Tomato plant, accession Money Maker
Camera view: vertical (180 deg); turntable rotation: 210 degrees
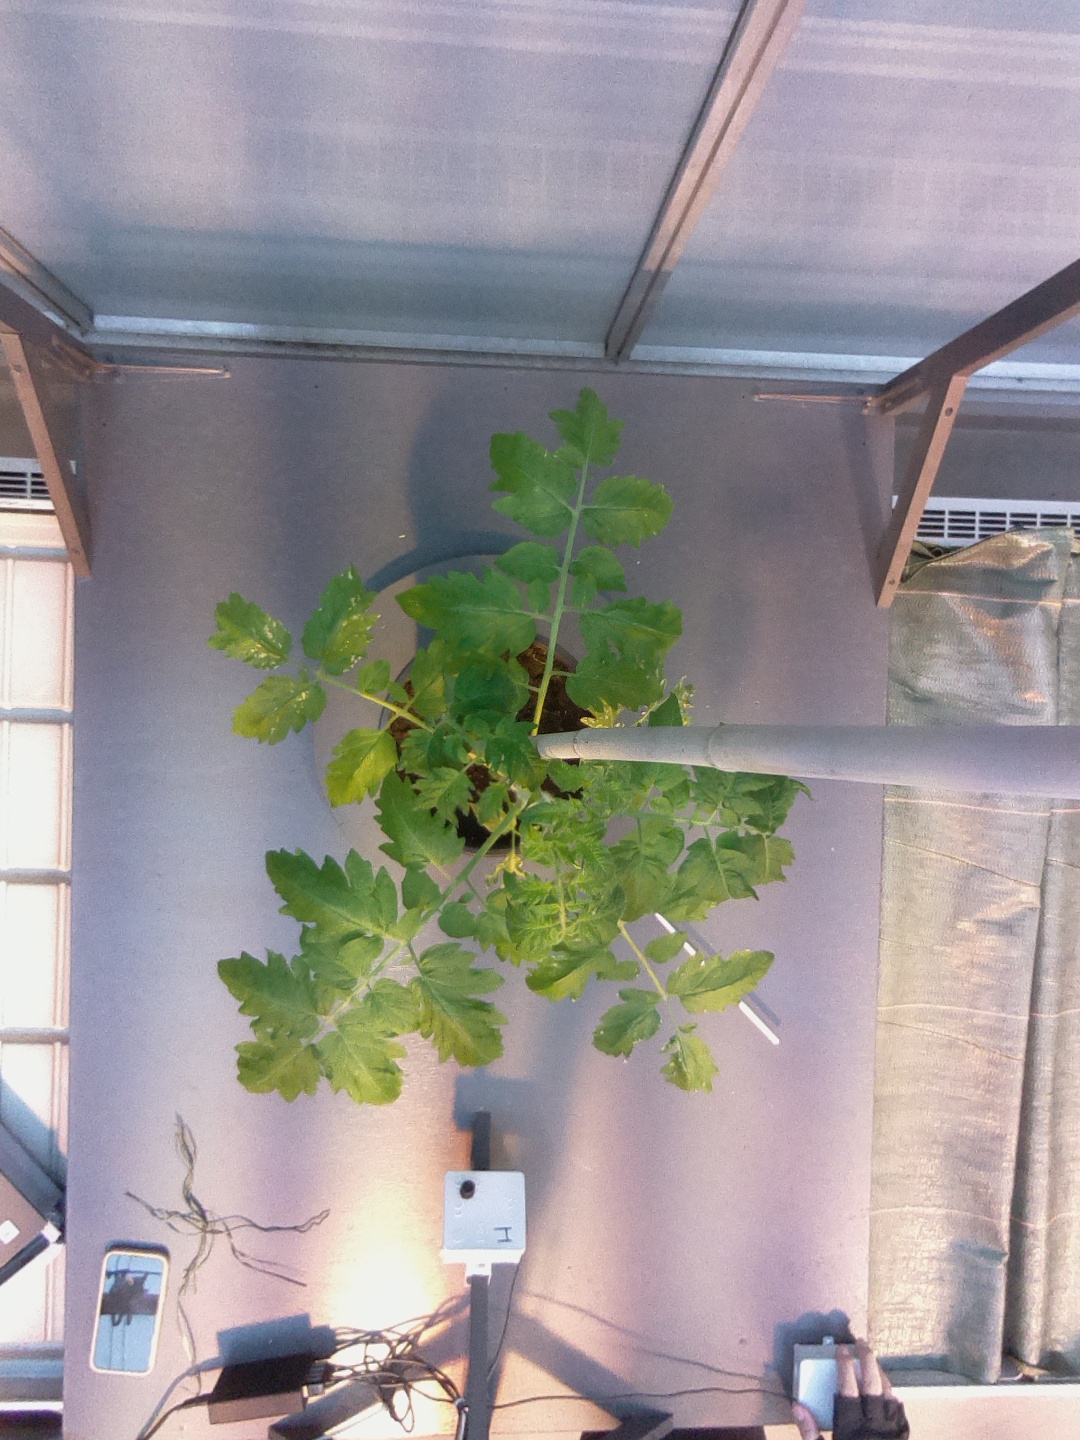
BBCH growth stage 14: 8 of true leaves visible